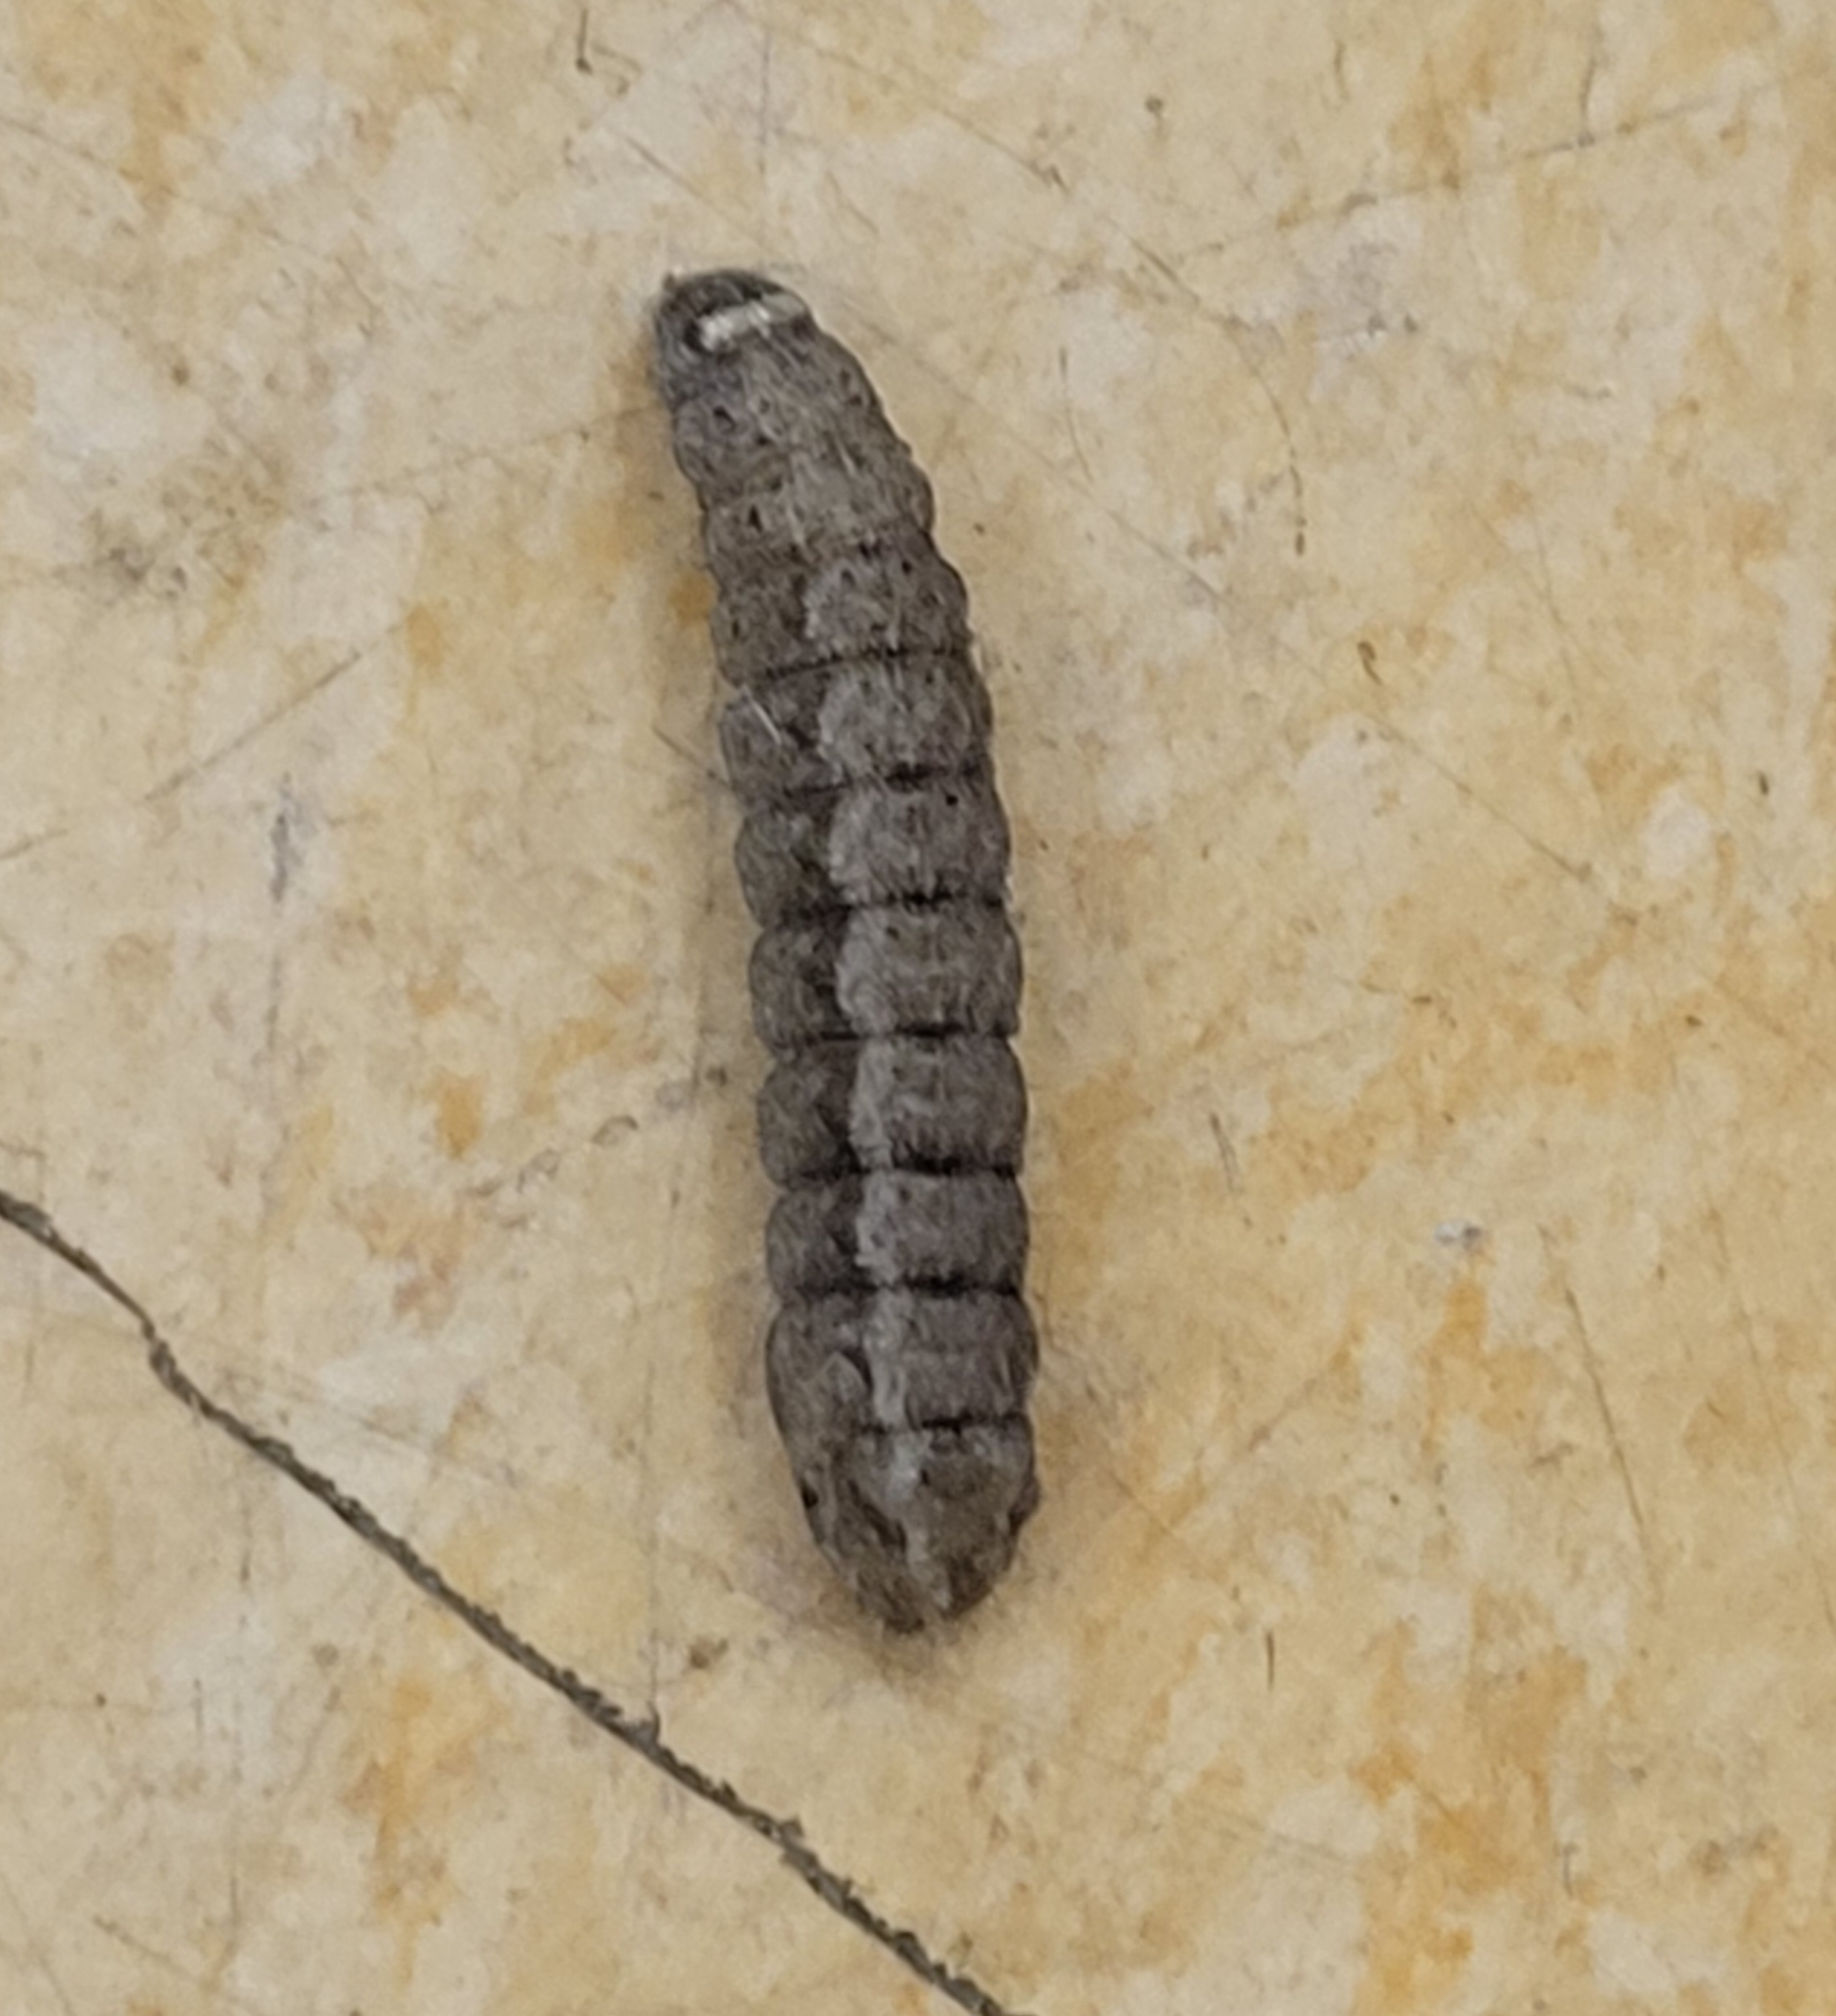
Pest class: cutworms